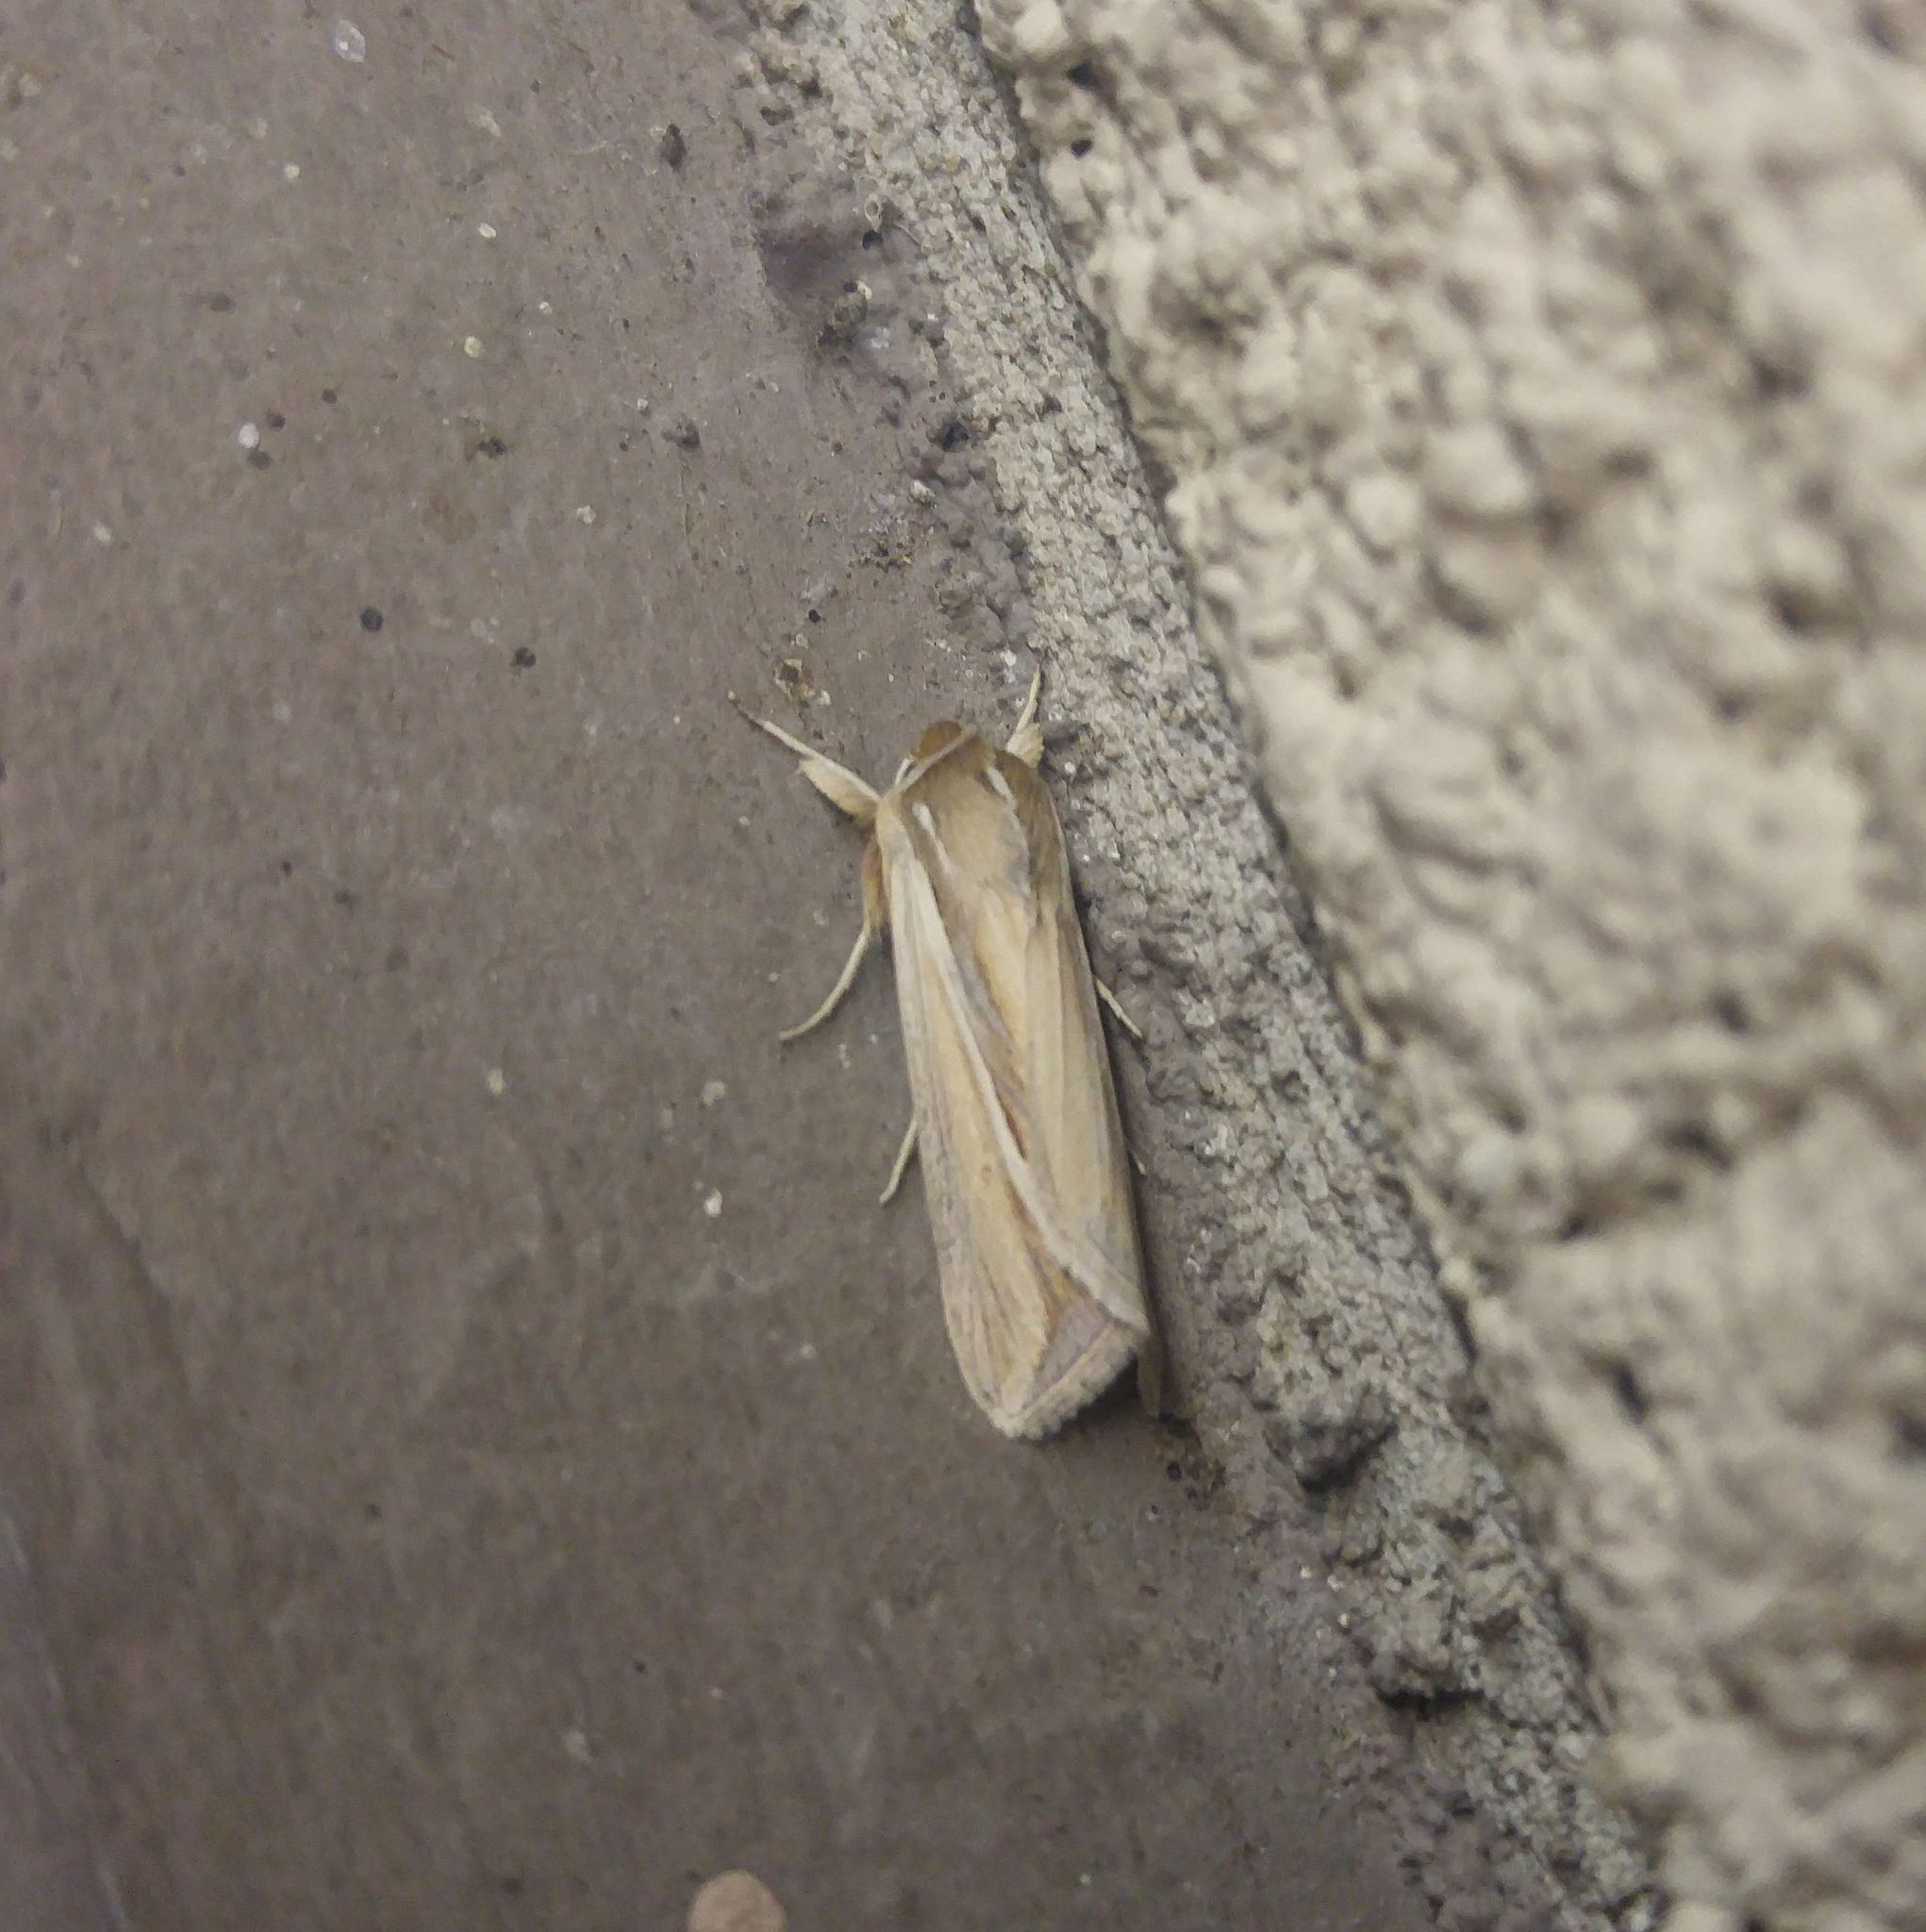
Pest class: wheathead_armyworm_Dargida_diffusa